Heceta Bank

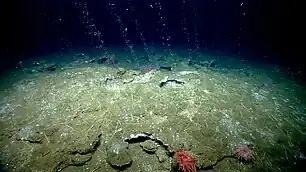

Methane seeps are located along the downward slope of Heceta Bank, generally clustered in areas known as pockmarks. The pockmarks are formed by the movement of faults, which cause disturbances and conditions within the bedrock to change. Due to uplift, gas solubility in the sediment decreases and gas is ultimately released from the seafloor. The methane gas originates from a mix of thermogenic and biogenic sources, and methane hydrates embedded in the sediment. Thermogenic sources are formed deep within sediment at high temperatures and pressures by thermocatalytic degradation of organic matter. Biogenic sources account for the degradation of organic matter by methanogenic organisms.